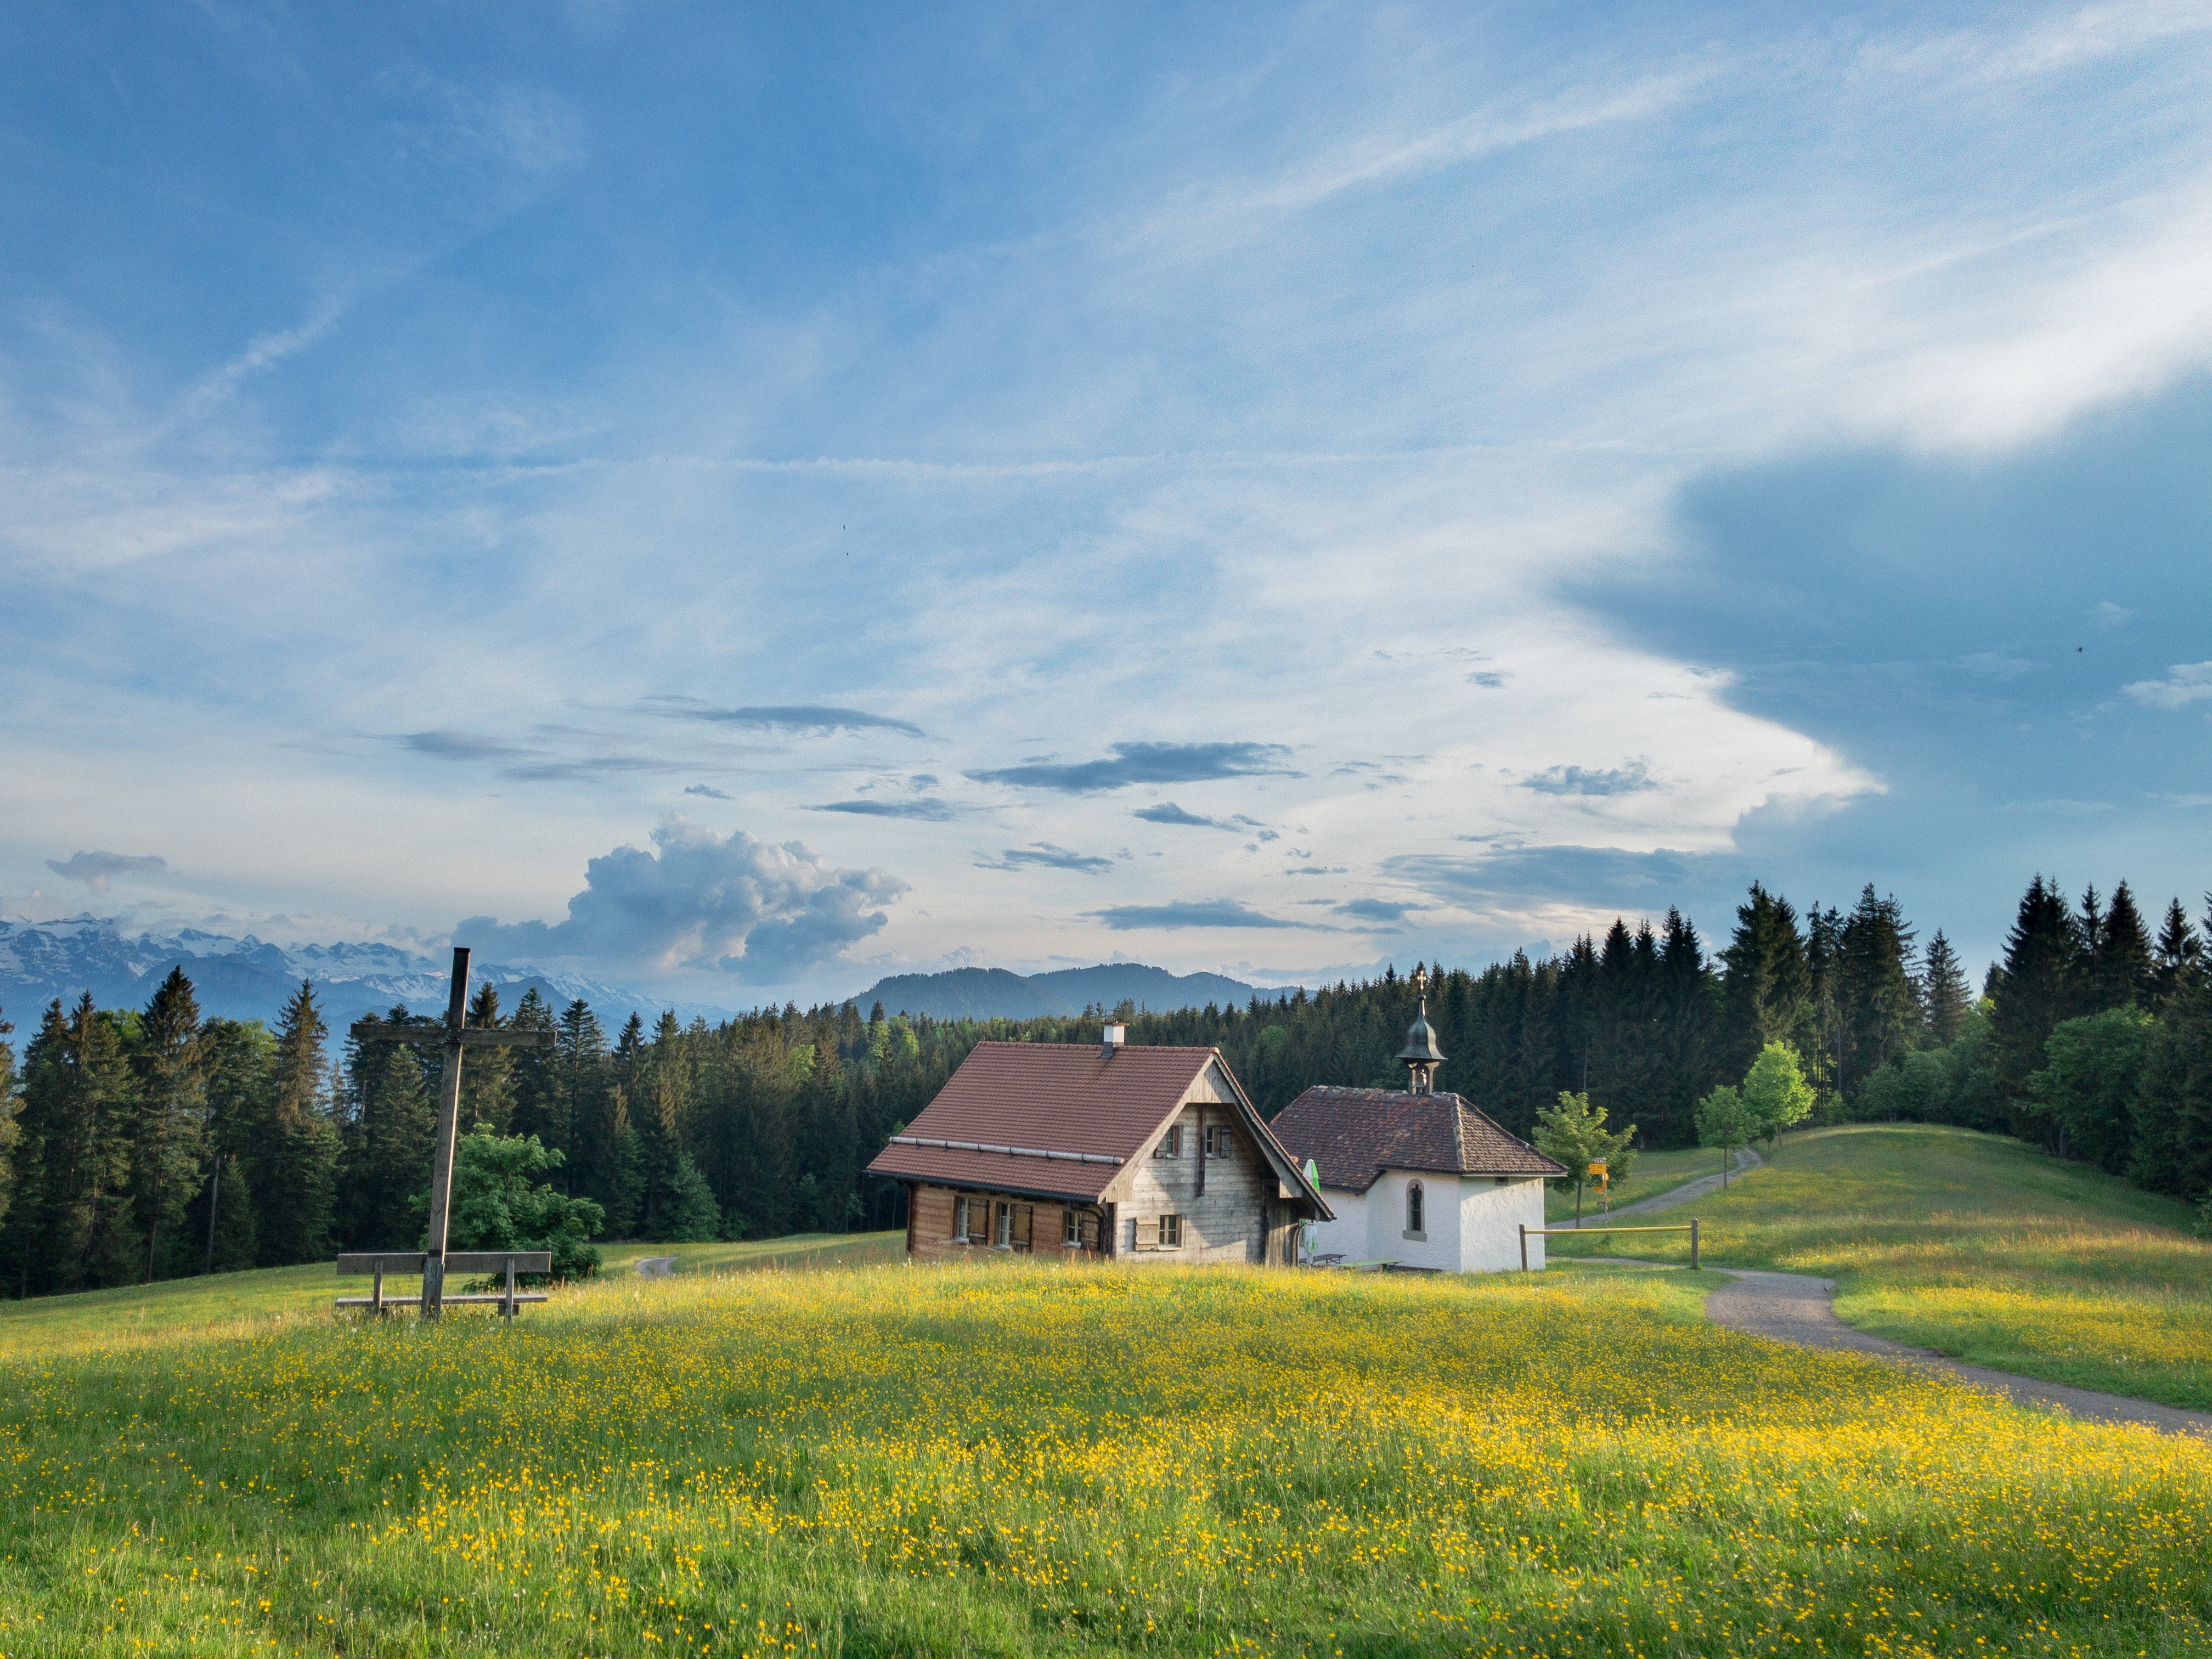
grassland, natural landscape, sky, nature, meadow, natural environment, field, pasture, rural area, farm, cloud, land lot, prairie, house, grass, farmhouse, spring, tree, landscape, mountain, barn, hill, home, plain, plant, cottage, wildflower, fell, cumulus, mountain range, road, mount scenery, building